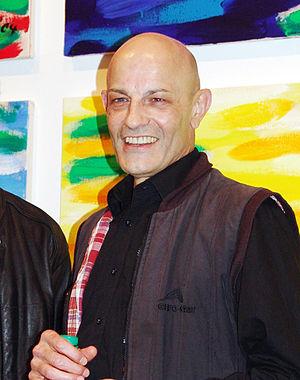
Salomé, né le 24 août 1954 à Karlsruhe, est un artiste allemand, également reconnu comme sculpteur et chanteur punk.